High Sierra Camps

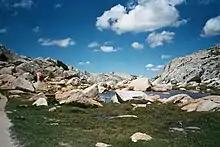
Vogelsang Pass is the highest point on the loop trail connecting six of the High Sierra Camps.

The Vogelsang High Sierra Camp is the highest elevation camp, located at . It was first established in 1924 at a site on Booth Lake 300 feet lower, was moved in the early 1930s, and then again in 1940 to its "glorious perch" on Fletcher Creek. It is named after Charles A. Vogelsang, president of the California State Board of Fish and Game for 12 years, as are nearby Vogelsang Peak at , and Vogelsang Lake.